Phipps Conservatory and Botanical Gardens

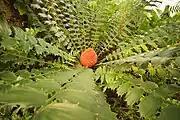
"Encephalartos ferox" in the Fern Room. It produces a large red cone once every five or six years.

The Fern Room is located in the west wing at the intersection of the Serpentine Room, the Orchid Room, and the Stove Room. The room contains many ferns, as well as cycads and other ground plants on which ferns commonly grow. The dominant species in the room are representative of the Triassic, during which ferns and cycads were common as flowering plants would not evolve until millennia later. Some species include Munch's cycad, Eastern Cape cycad, Zululand cycad, Queen sago, Staghorn fern, Australian tree fern, Tasmanian tree fern, tongue fern, bear's paw fern, and rabbit foot's fern.